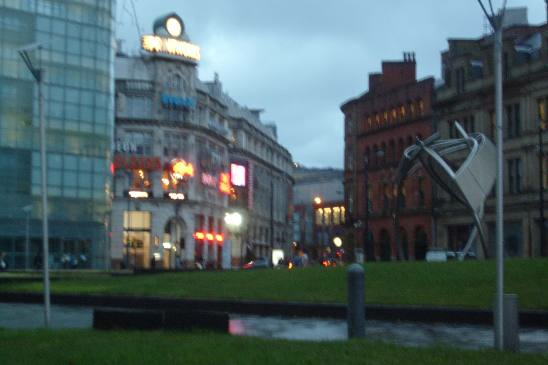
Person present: No